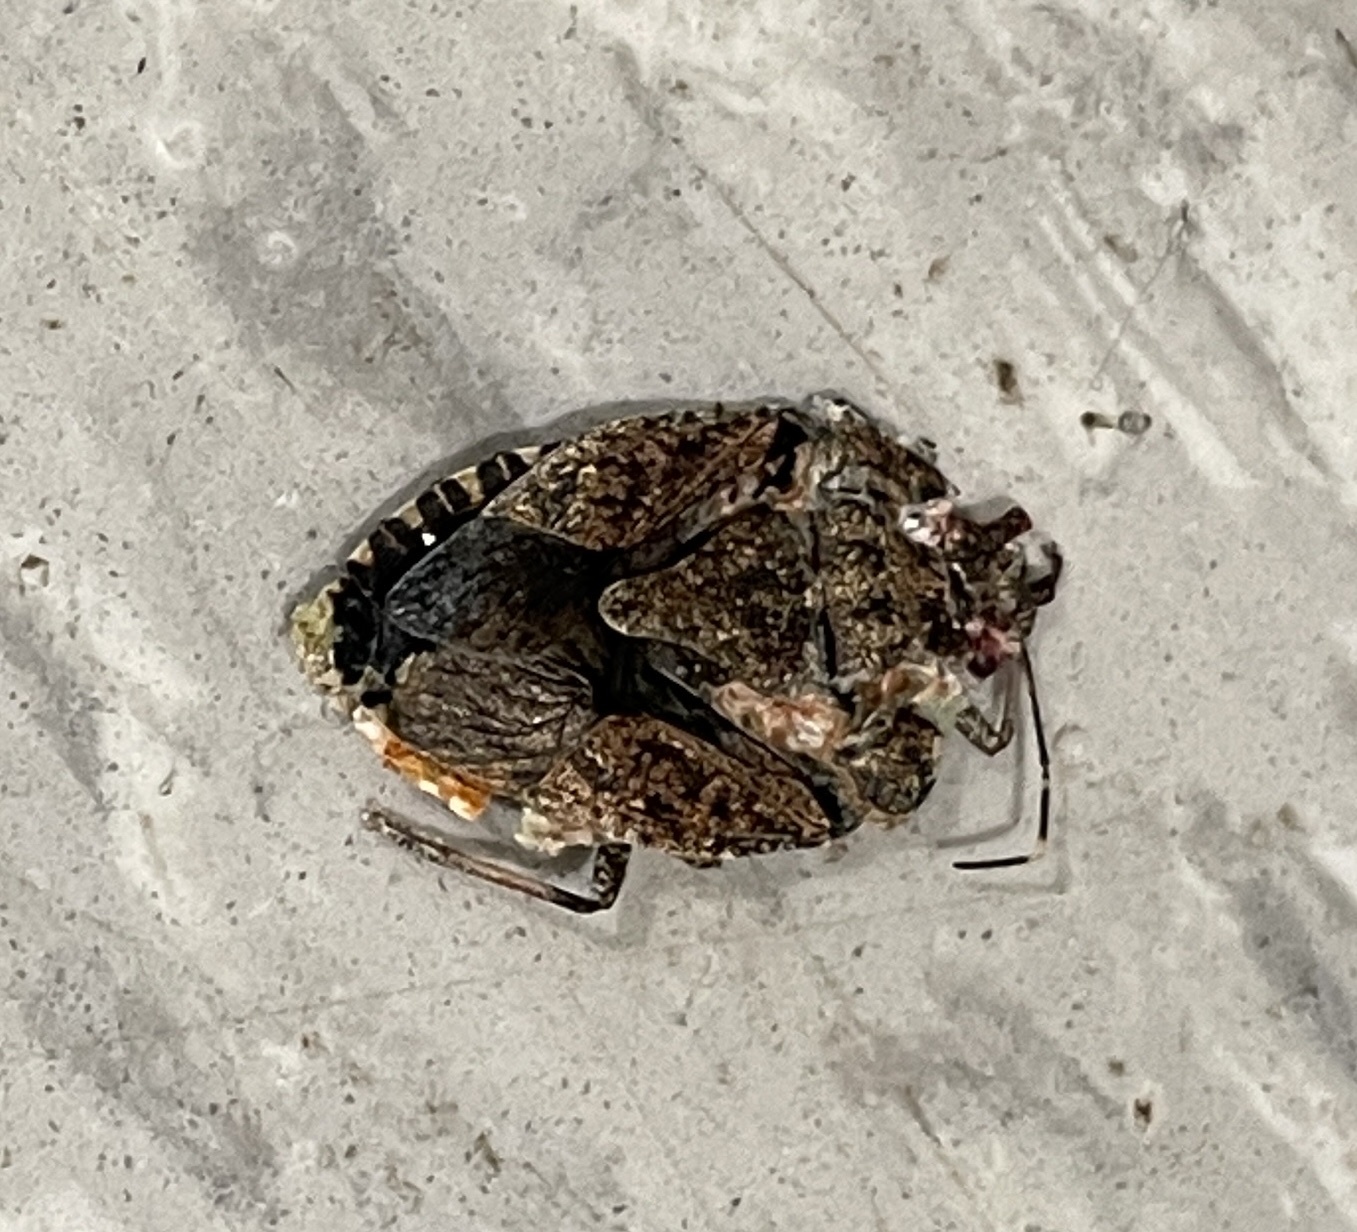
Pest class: stink_bug